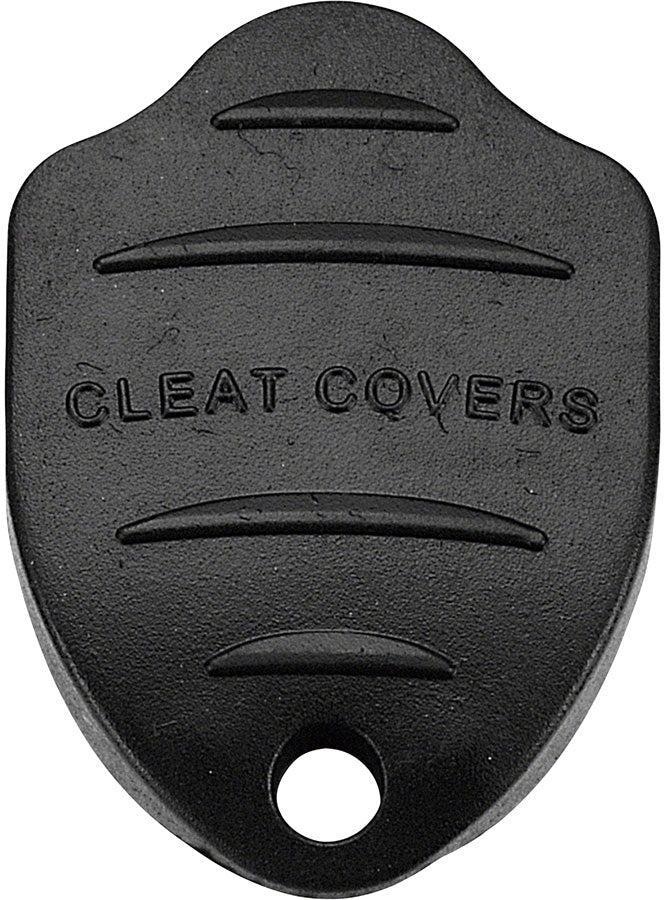
Exustar Cleat Covers for SPD
Brand: Exustar
.top{margin-bottom:30px;}.top li{margin-left:5%;margin-right:5%;margin-top:10px;line-height:120%;list-style-position:outside;} Exustar Cleat Covers for SPD. Durable and lightweight cleat covers offers cleat protection and non-slip traction. Cleat covers eliminate cleat wear and improve safety and comfort when walking. Lightweight durable flexible
Category: Sporting Goods > Outdoor Recreation > Cycling > Cycling Apparel & Accessories > Bicycle Cleat Accessories > Bicycle Cleat Covers